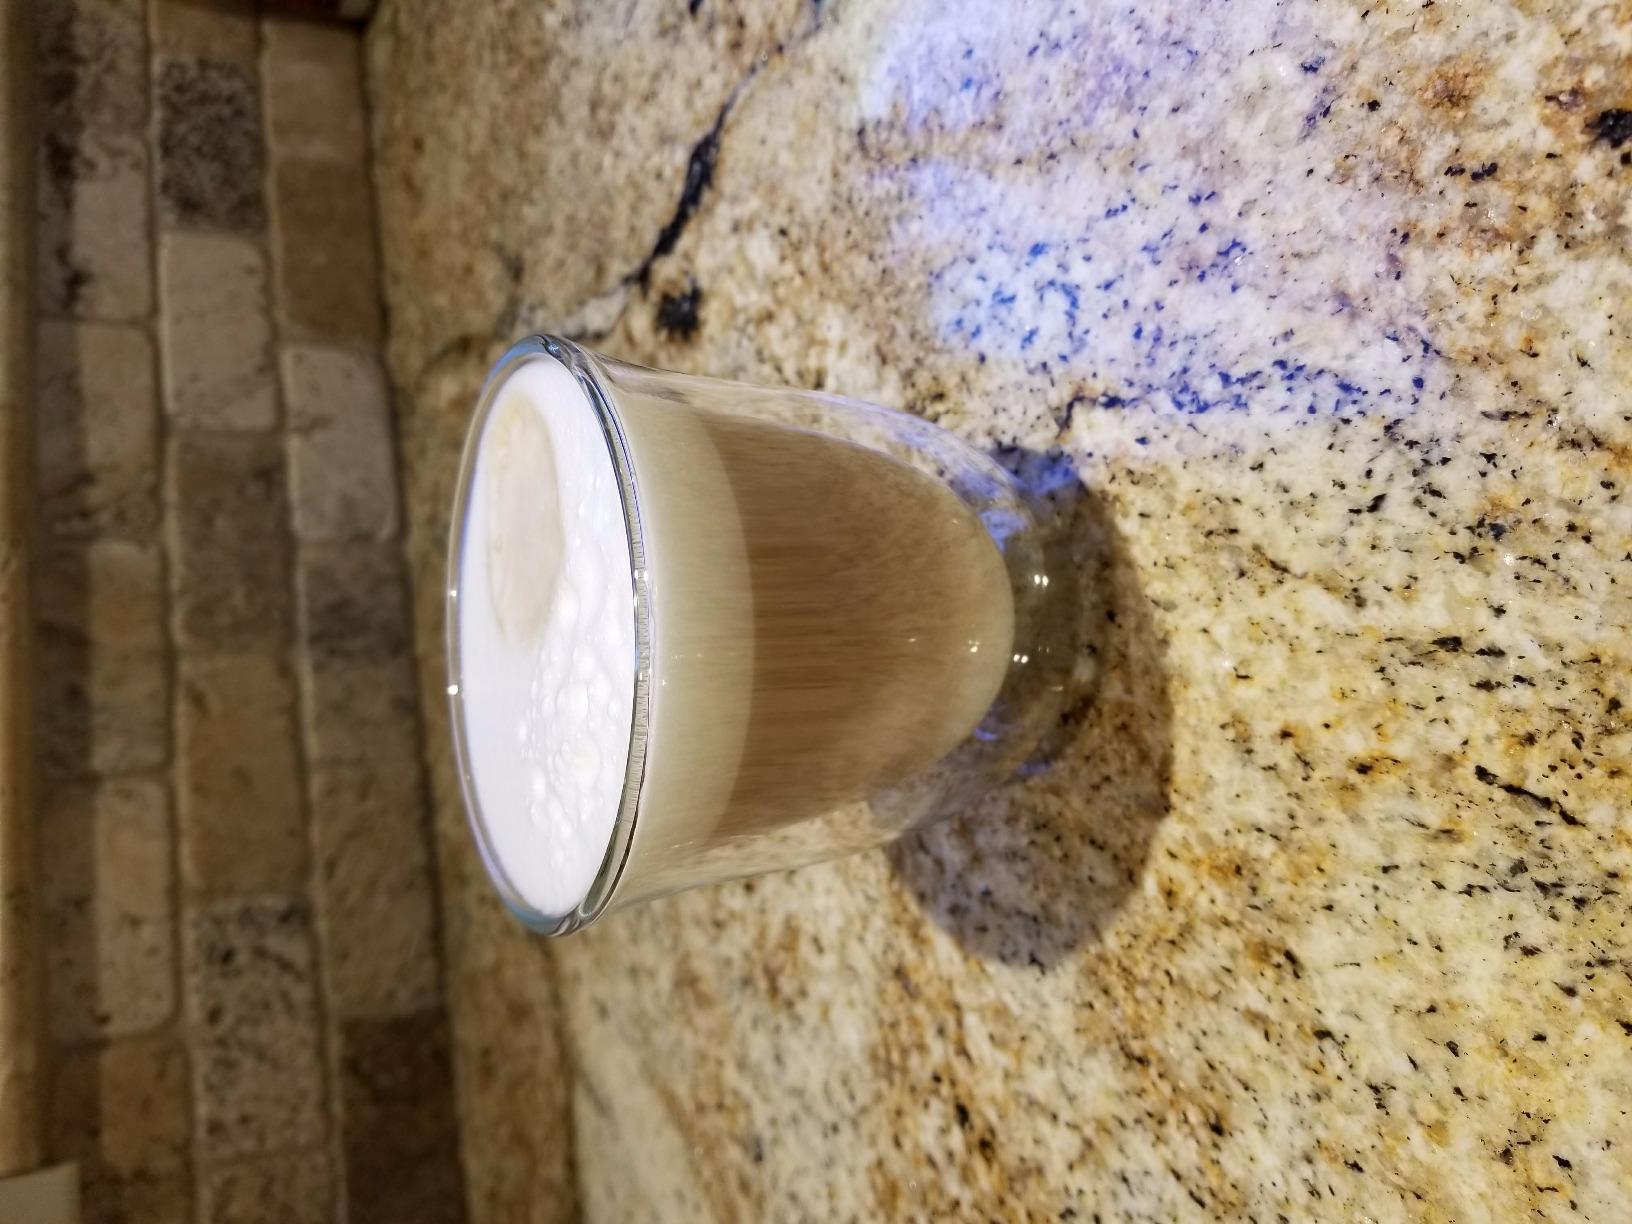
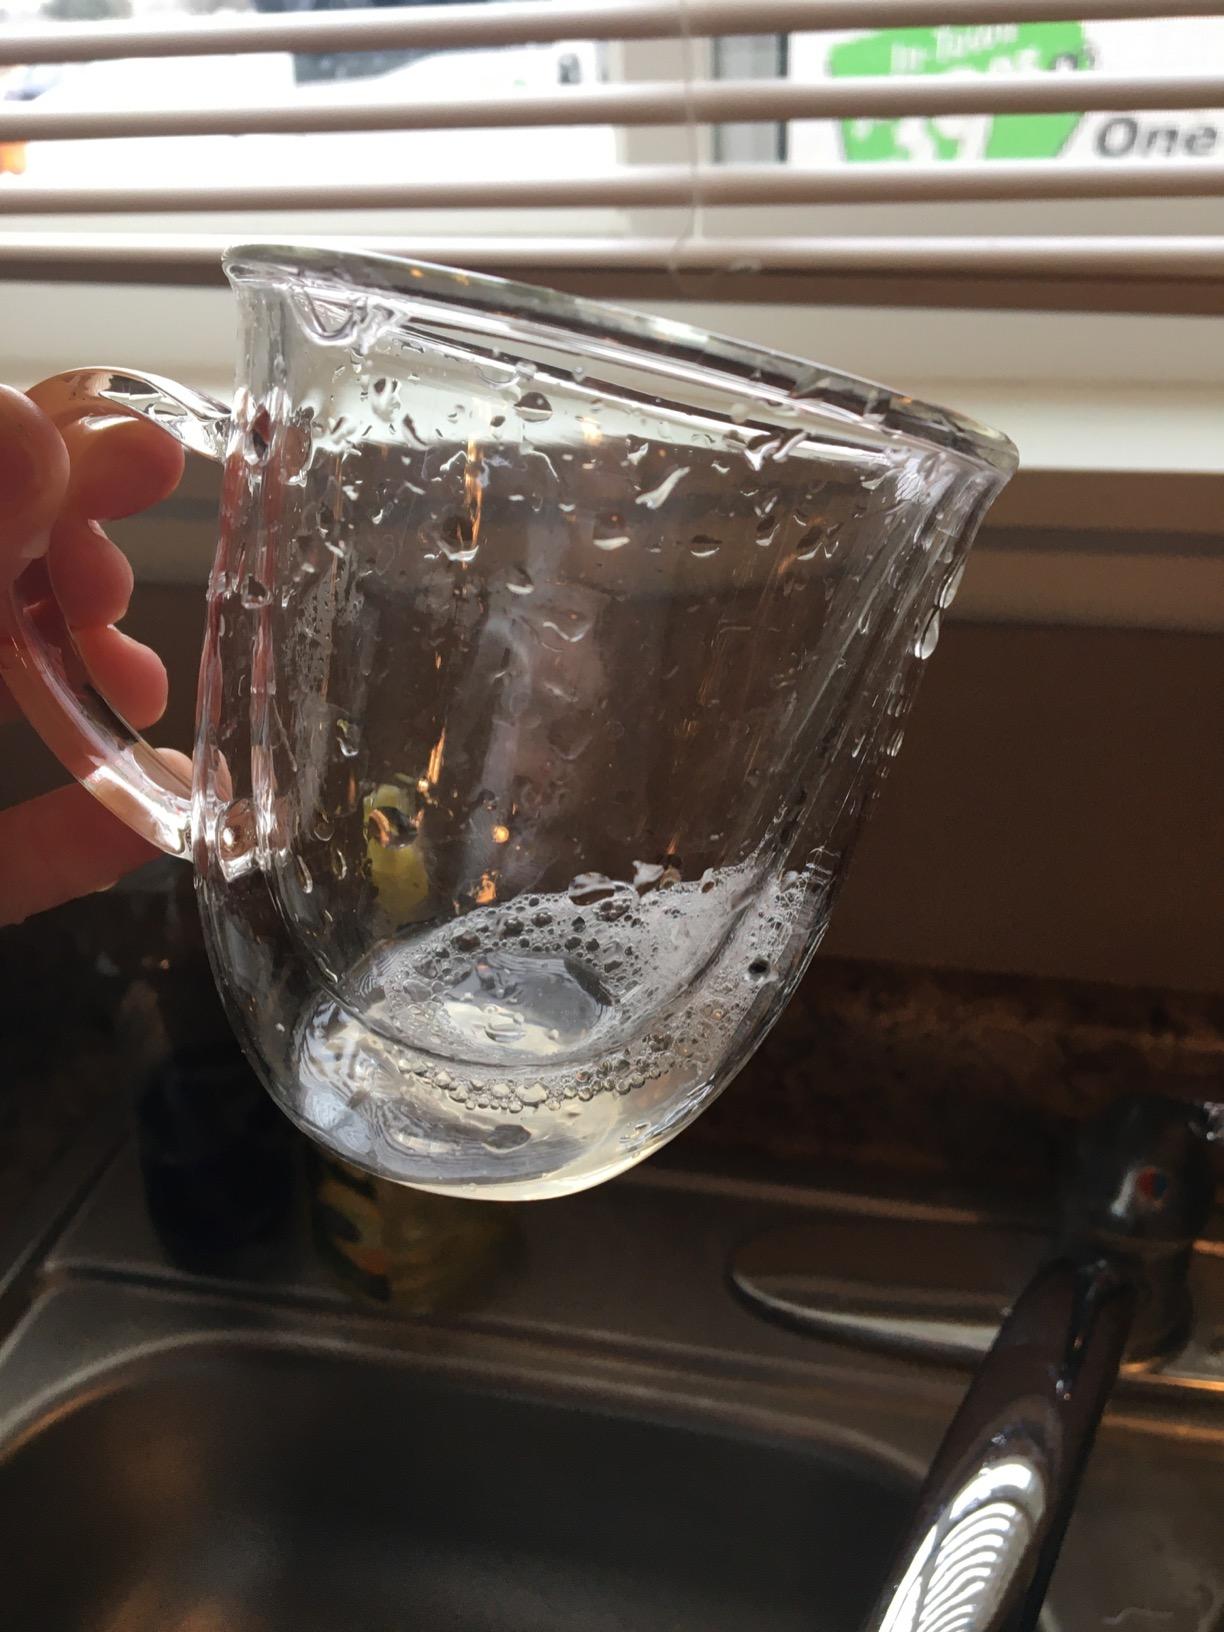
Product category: items_mug
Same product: no